Answer in natural language. How many Paintings are visible in the scene? Choose between the following options: 3, 1, 1, 4 or 5
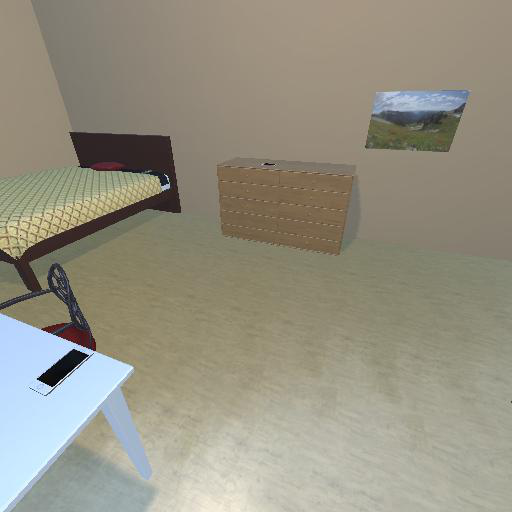
<answer>1</answer>